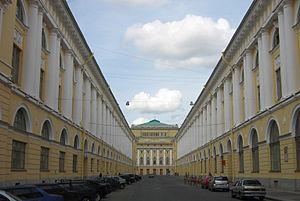
L'Académie de ballet Vaganova est l'héritière de l'École impériale du ballet créée en 1738, rattachée au théâtre Mariinsky de Saint-Pétersbourg, connue aussi en URSS sous le nom d’Institut chorégraphique d'État de Leningrad.